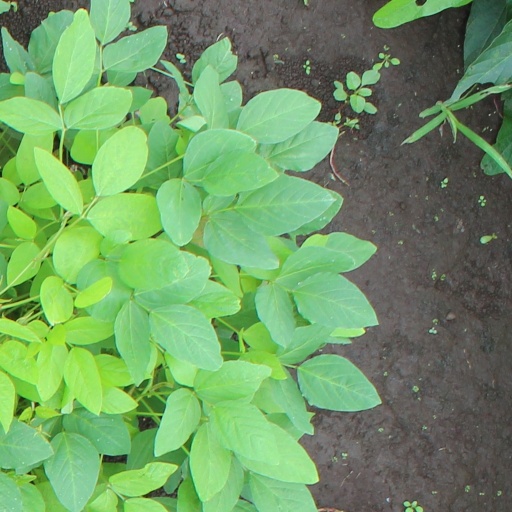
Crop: soybean